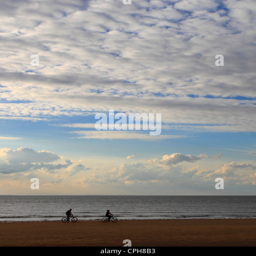
young man and a young woman cycling along the beach at dusk